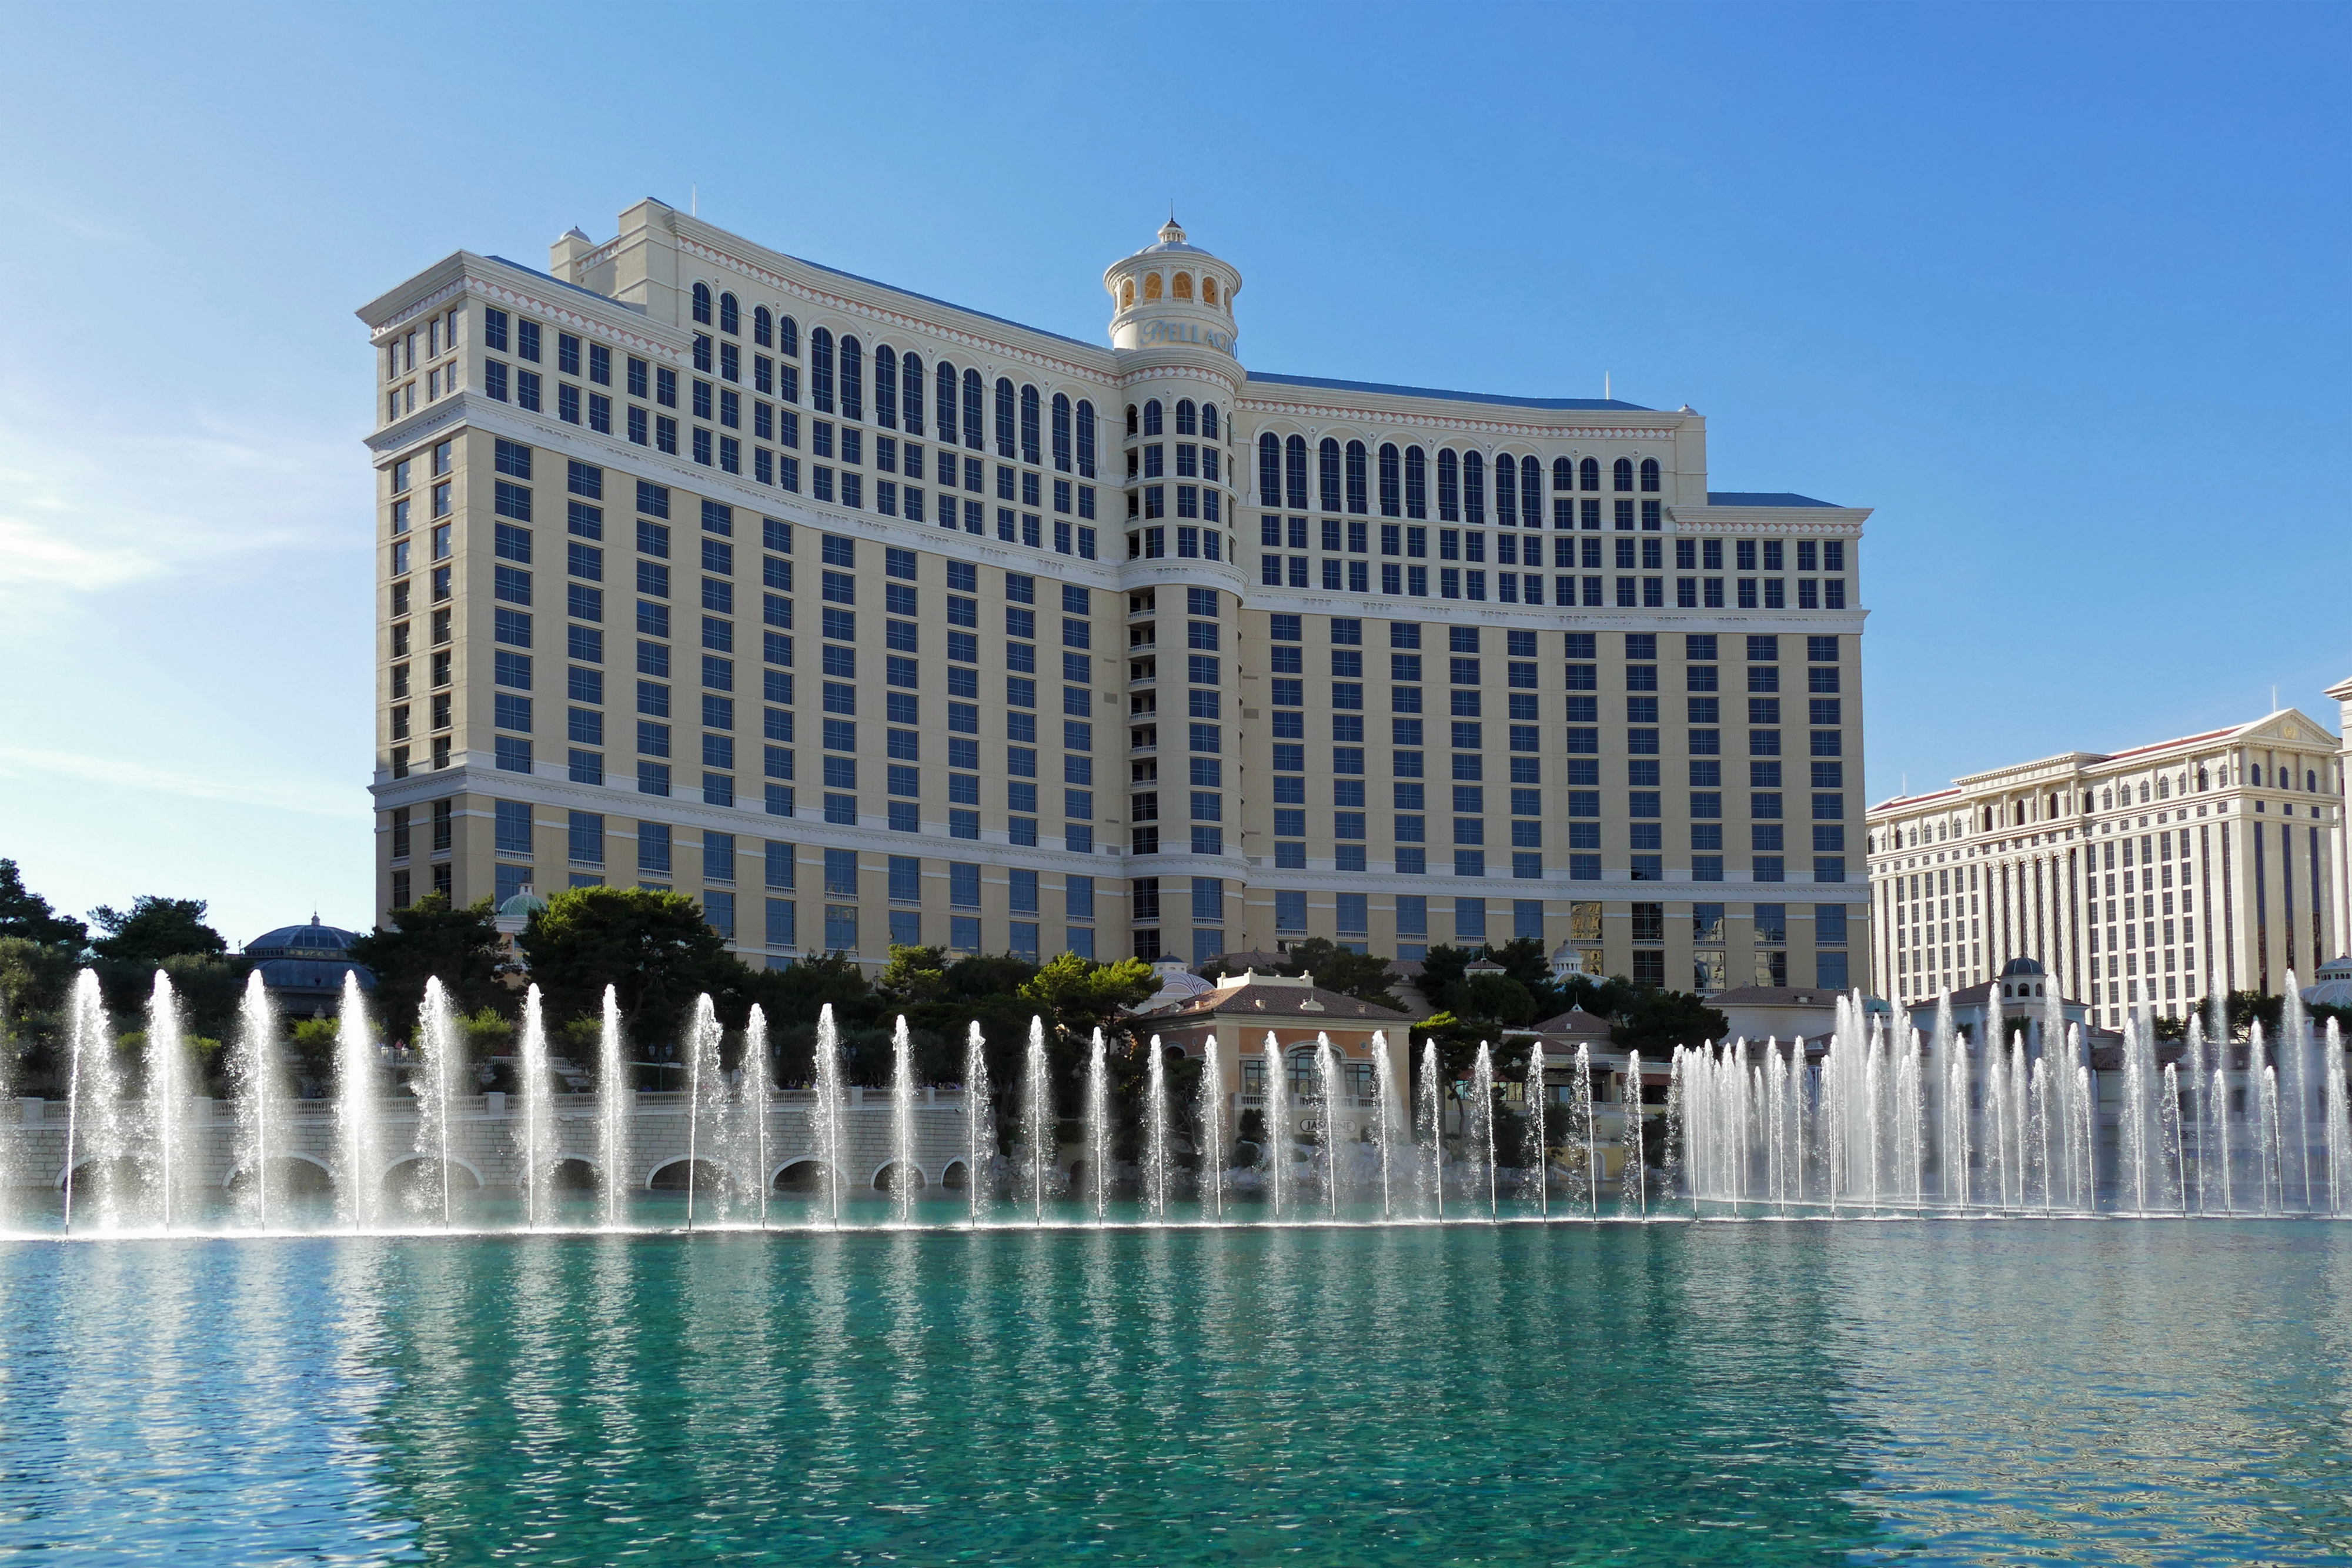
water, dock, architecture, skyline, building, palace, skyscraper, cityscape, downtown, reflection, plaza, usa, landmark, facade, tower block, fountain, lasvegas, lumixfz1000, fountainsofbellagio, water feature, condominium, reflecting pool